Rachel Summerlyn

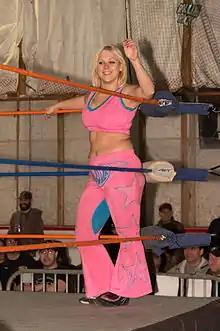
Summerlyn at a 2CW show in 2013

Rachel Childres (born July 1, 1986) is an American retired professional wrestler best known by her ring name Rachel Summerlyn. She wrestled for several independent wrestling promotions, most notably for Shimmer Women Athletes and IWA Mid-South. She formerly performed for several Northern United States–based independent promotions as well as the all-female promotion Shimmer Women Athletes. Under her original ring name Rachel Putski, she was billed as the granddaughter of former professional wrestler and 1995 WWF Hall of Famer Ivan Putski, though they are not actually related or otherwise associated.